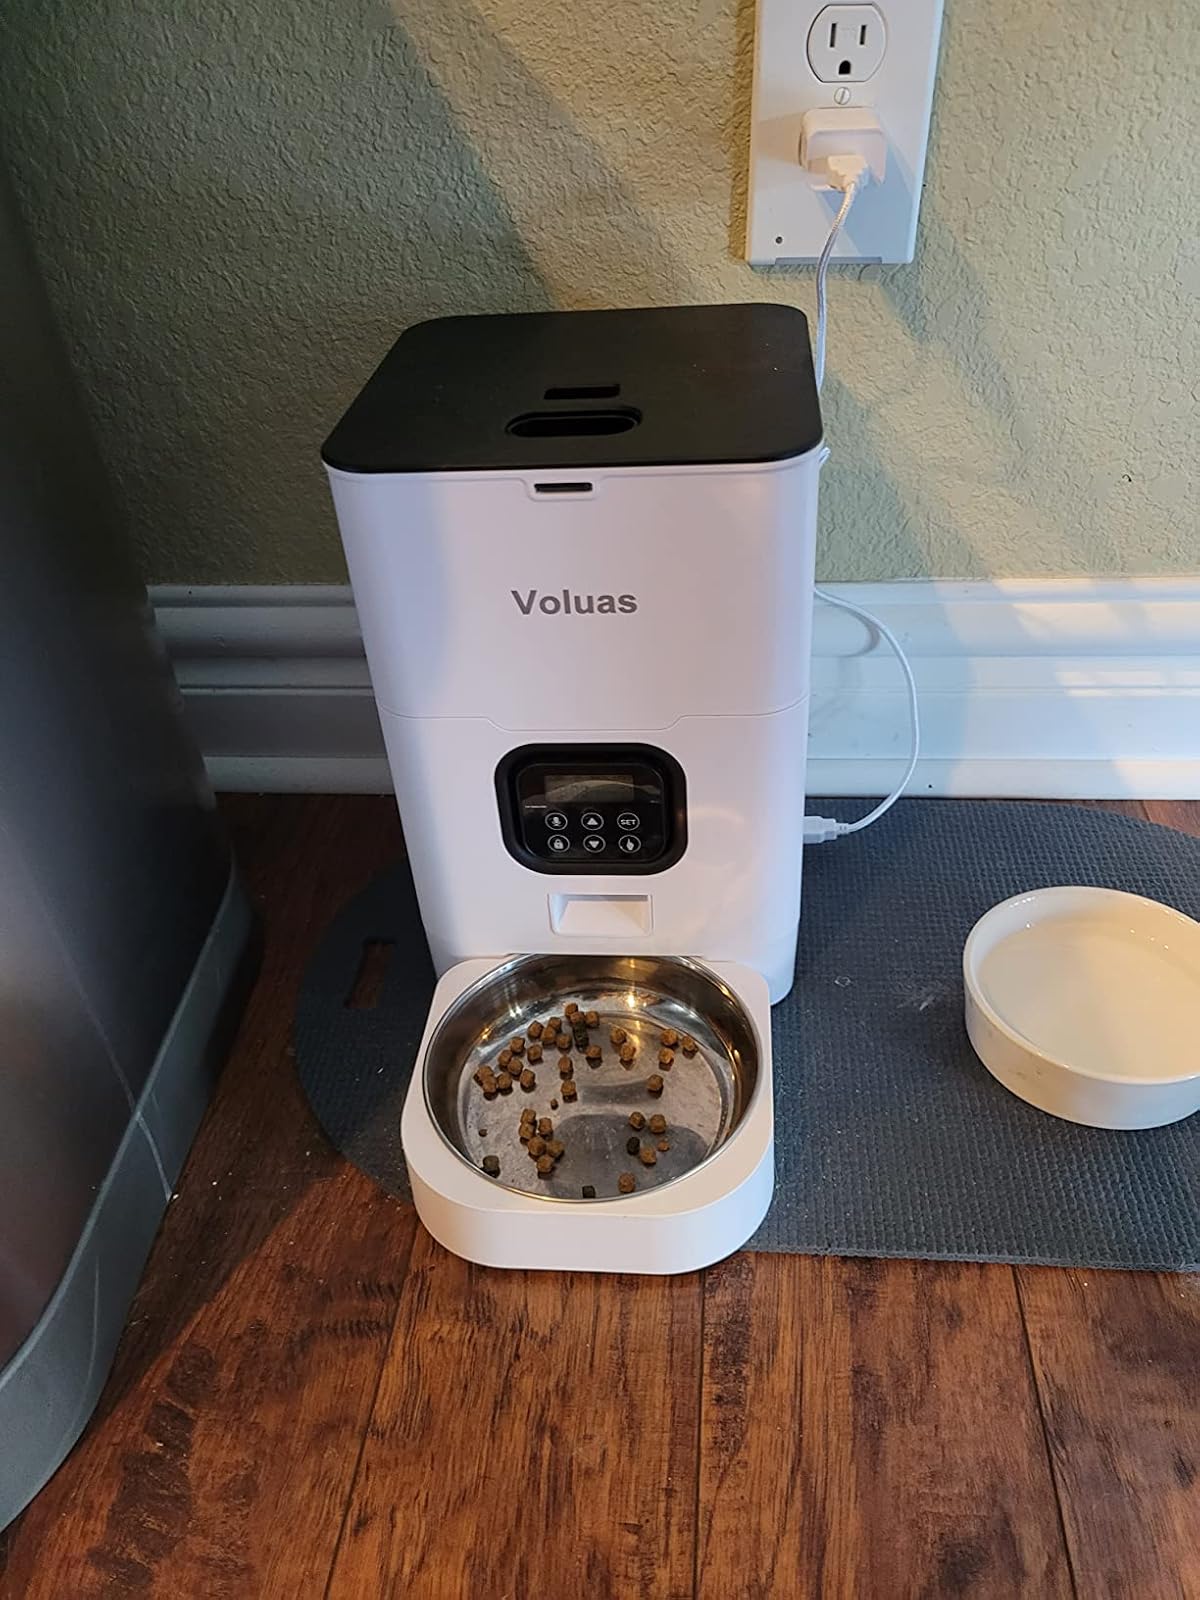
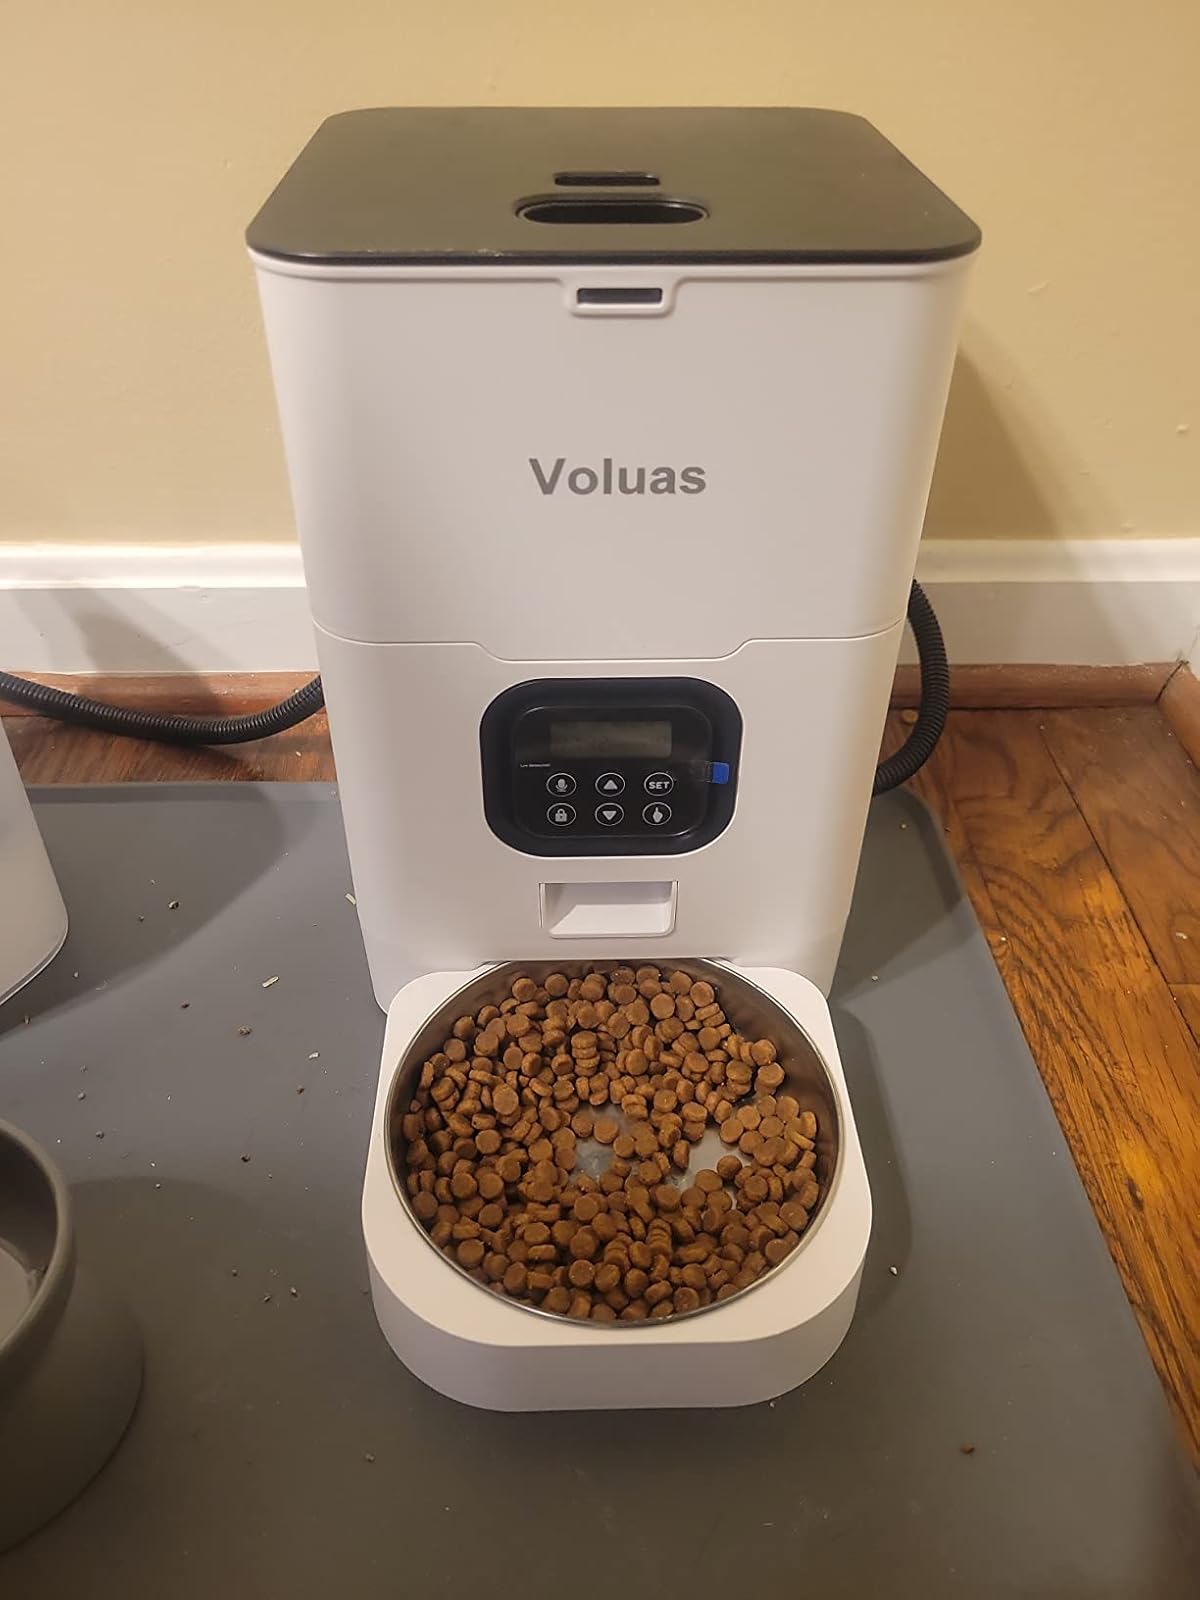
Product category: items_feeder
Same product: yes